Scotland Yard Hunts Dr. Mabuse

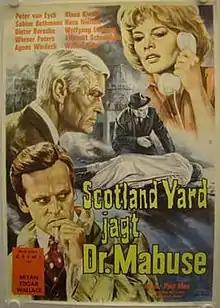
Film poster

Scotland Yard Hunts Dr. Mabuse or Scotland Yard vs. Dr Mabuse is a 1963 German crime film directed by Paul May and starring Peter van Eyck. "Scotland Yard vs. Dr. Mabuse" was distributed in West Germany by Gloria Film, premiering on 20 September 1963. The film was written by Ladislas Fodor, based on a story idea written by Bryan Edgar Wallace. It was shot at the Spandau Studios in Berlin. The film's sets were designed by the art directors Albrecht Hennings and Hans Kuhnert.